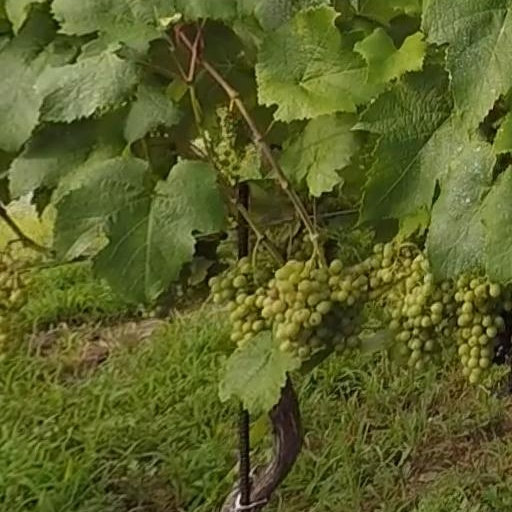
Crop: grape